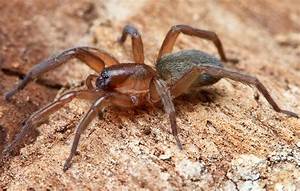
Label: ragno